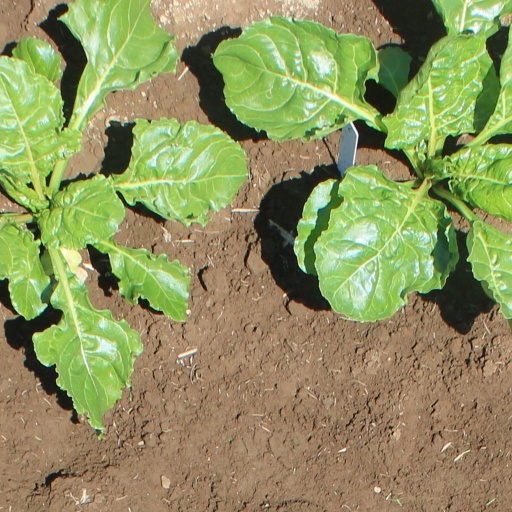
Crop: sugar beet